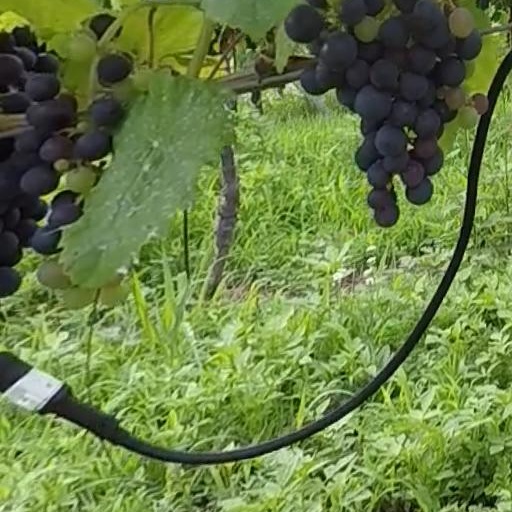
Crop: grape